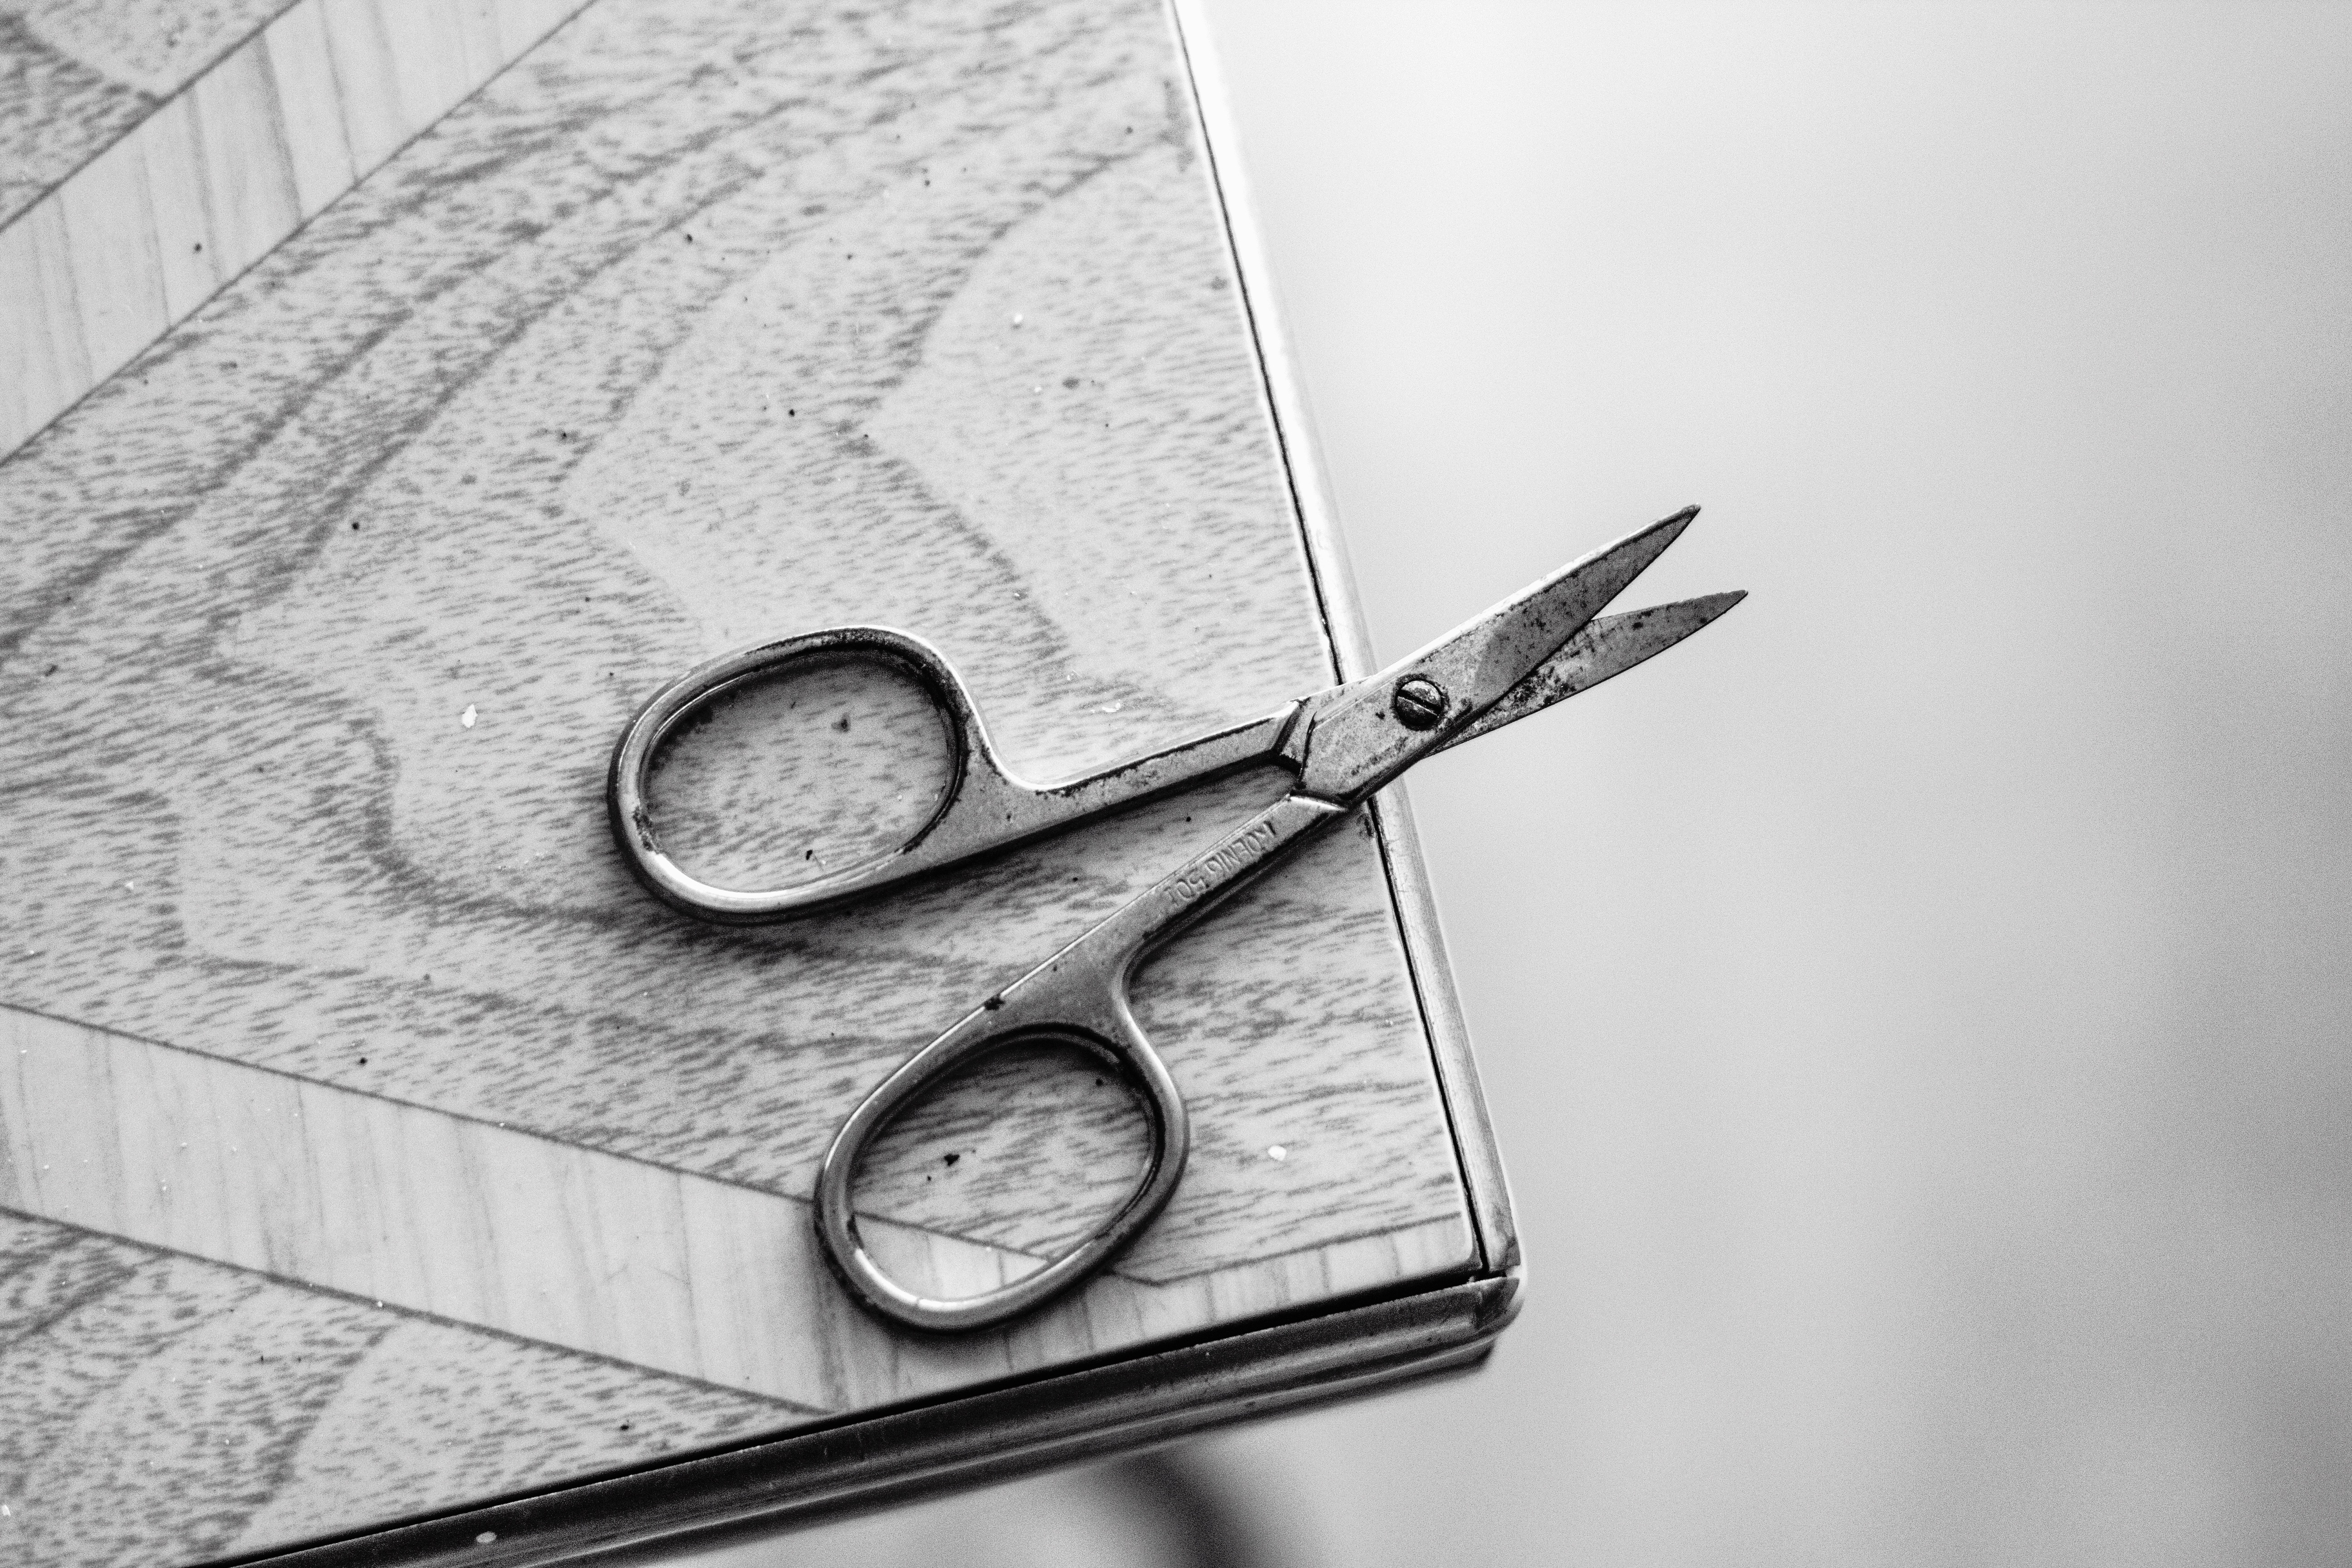
hand, wing, black and white, line, monochrome, sketch, drawing, shape, monochrome photography